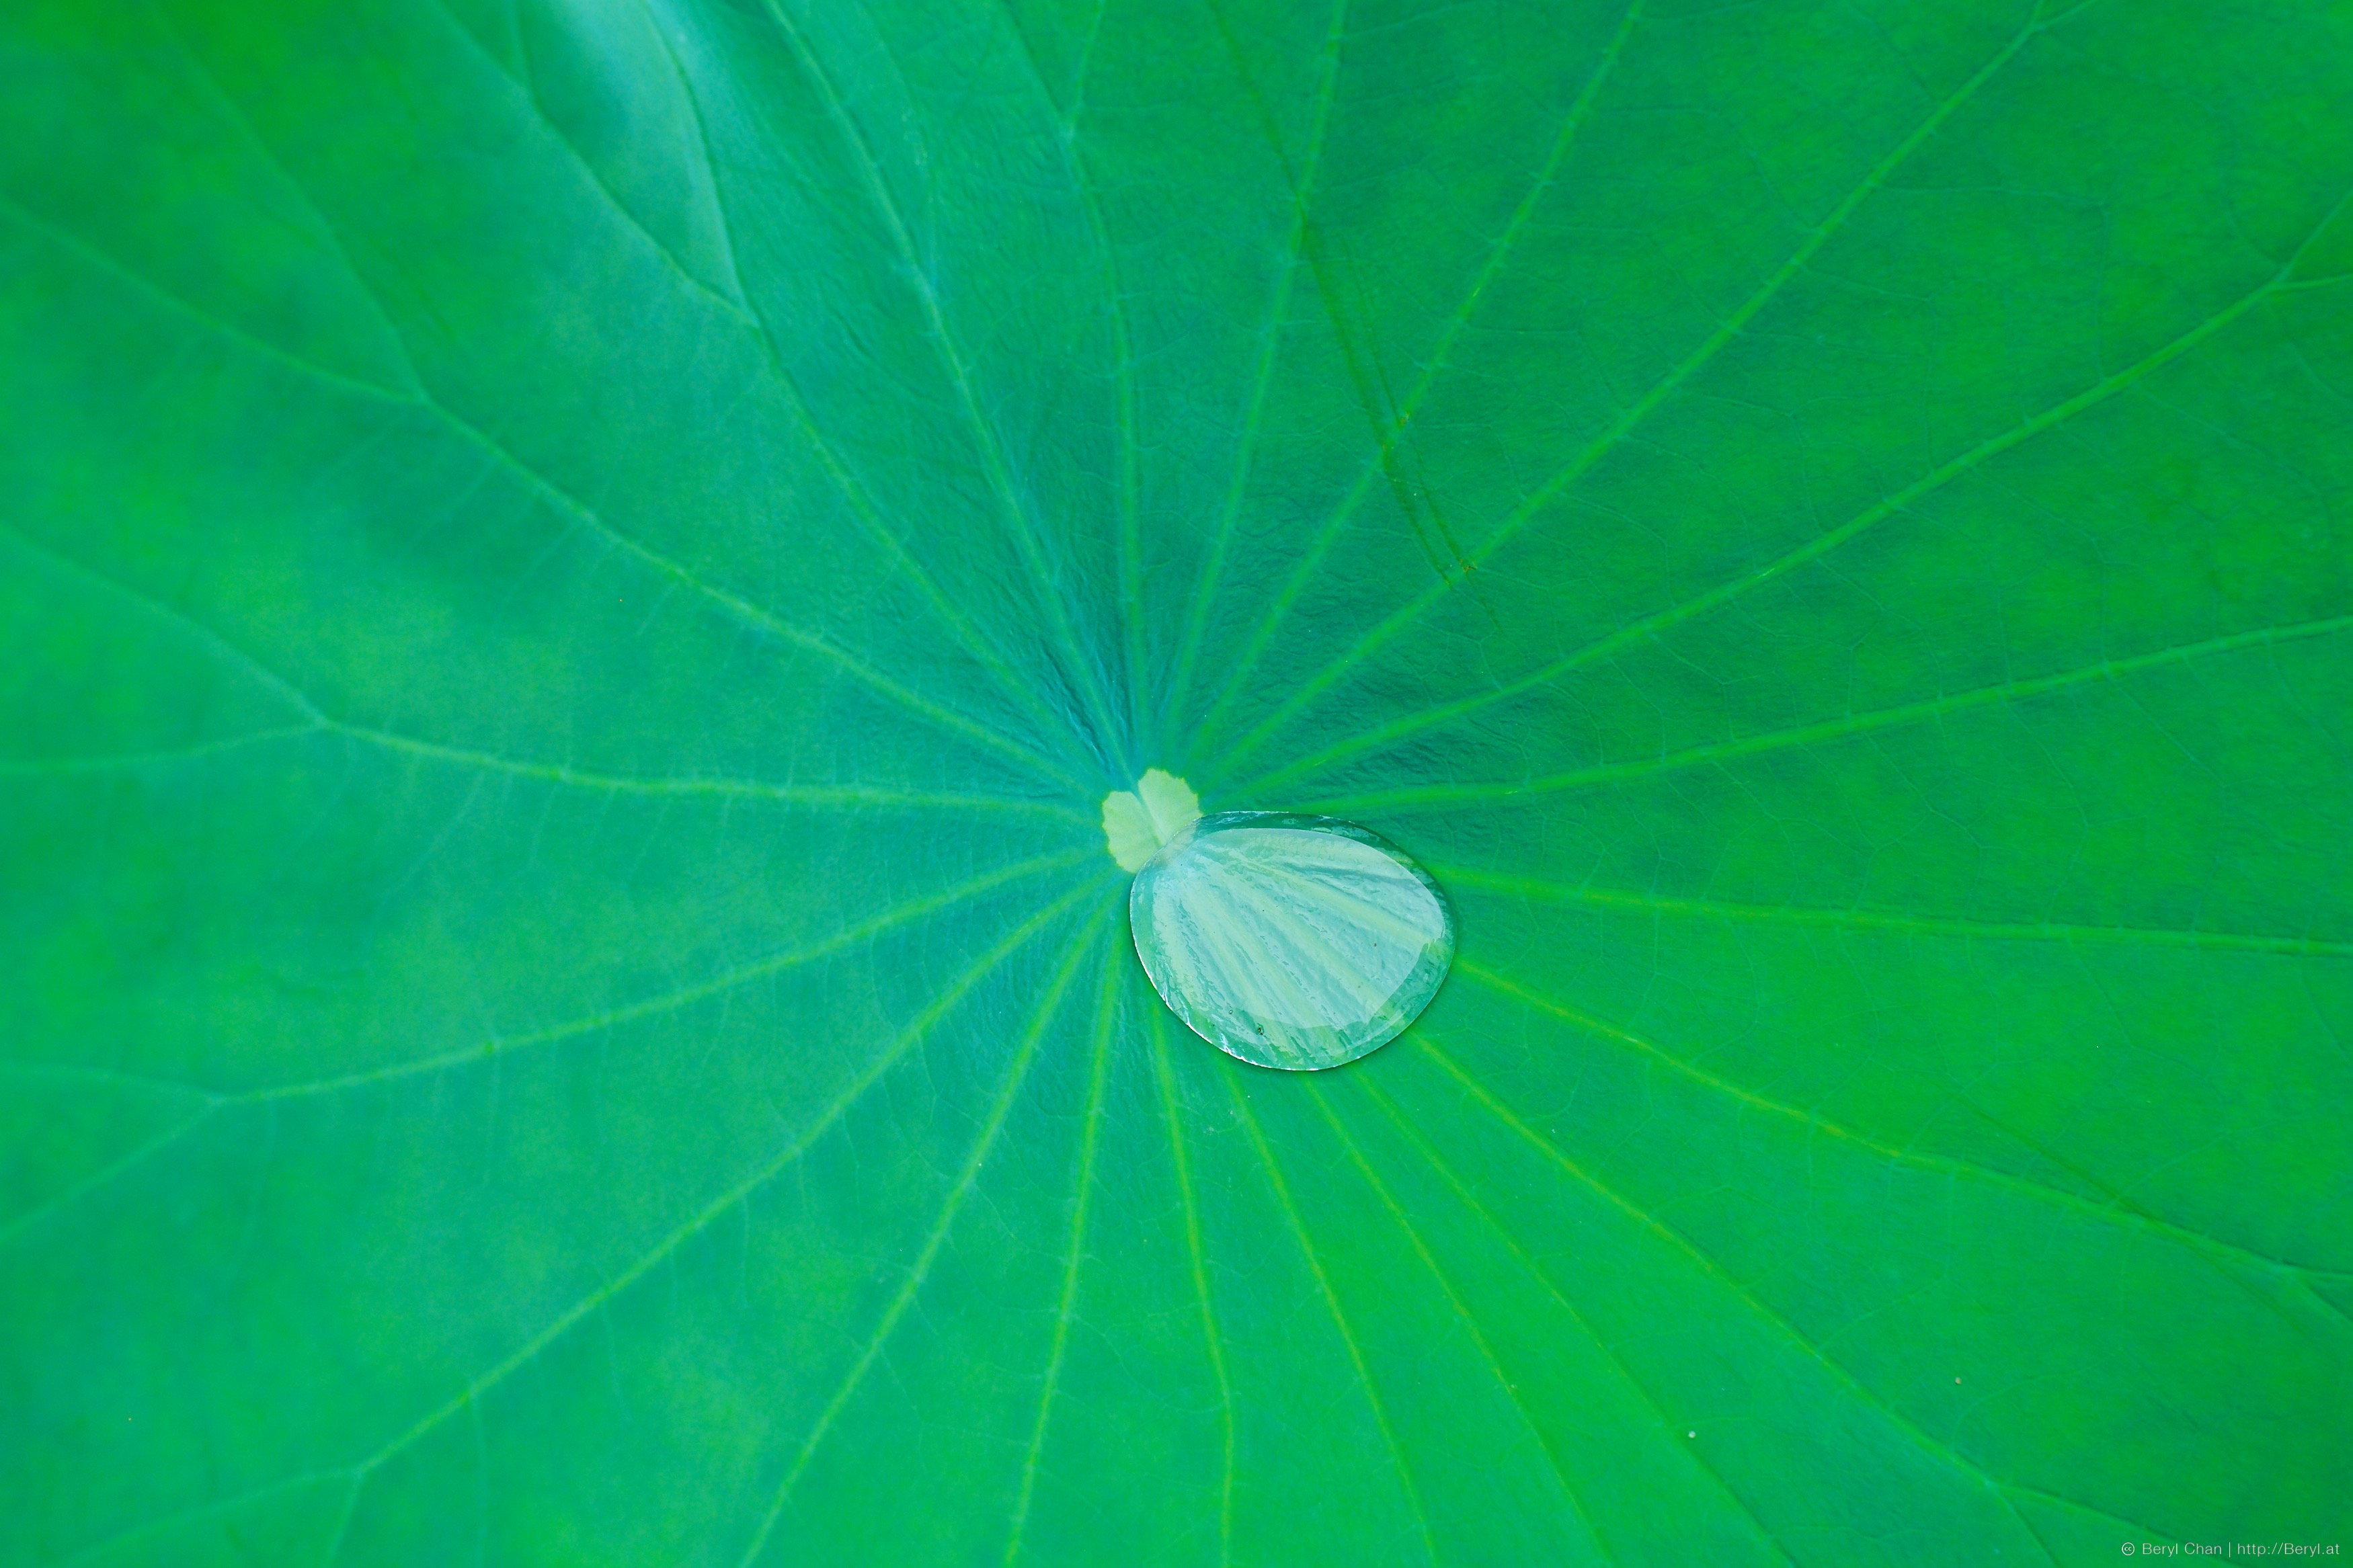
water, abstract, plant, sunlight, texture, leaf, flower, petal, fujifilm, spring, green, color, waterdrop, circle, art, lotus, crisp, mirrorless, shape, fujifilmxpro1, xf35mmf14r, macro photography